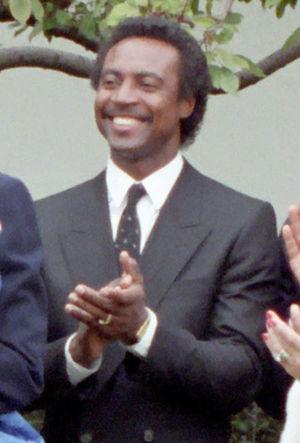
Frank White est un ancien joueur professionnel de baseball.